NS Class 1100

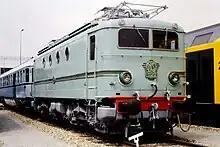
Flat-fronted cab, as originally built

1156 had an accident near Tilburg in 1961, and 1131 was involved in the largest railway accident in the Netherlands at Harmelen. 1129 was involved in an accident in Westervoort in 1978, this locomotive was not destroyed, and was put back in service. In 1986, 1141 derailed at Heeze. After the 1978 accident, the locomotives were rebuilt slightly to improve driver safety, with a crash-absorbing nose ahead of the cab inspired by the French 'Nez Cassé' design.